John Quayle (politician)

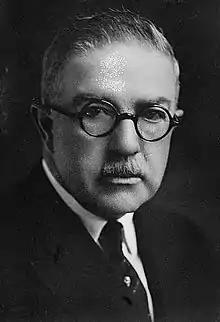

John Quayle (December 1, 1868 – November 27, 1930) was an American businessman and politician from Brooklyn, New York. He was most notable for his service as a U.S. Congressman representing the 7th District of New York in the United States House of Representatives for four terms, serving from 1923 to 1930.